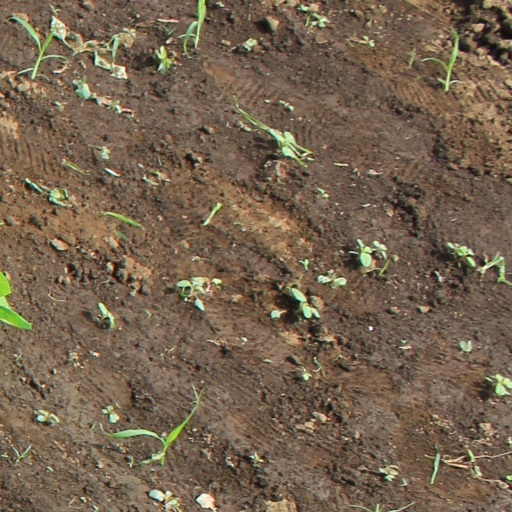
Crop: soybean